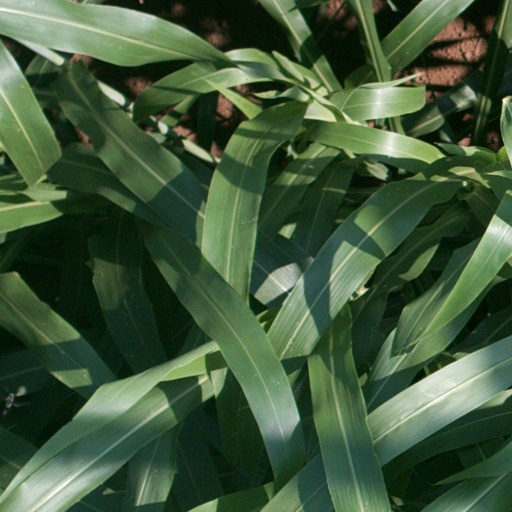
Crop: sorghum